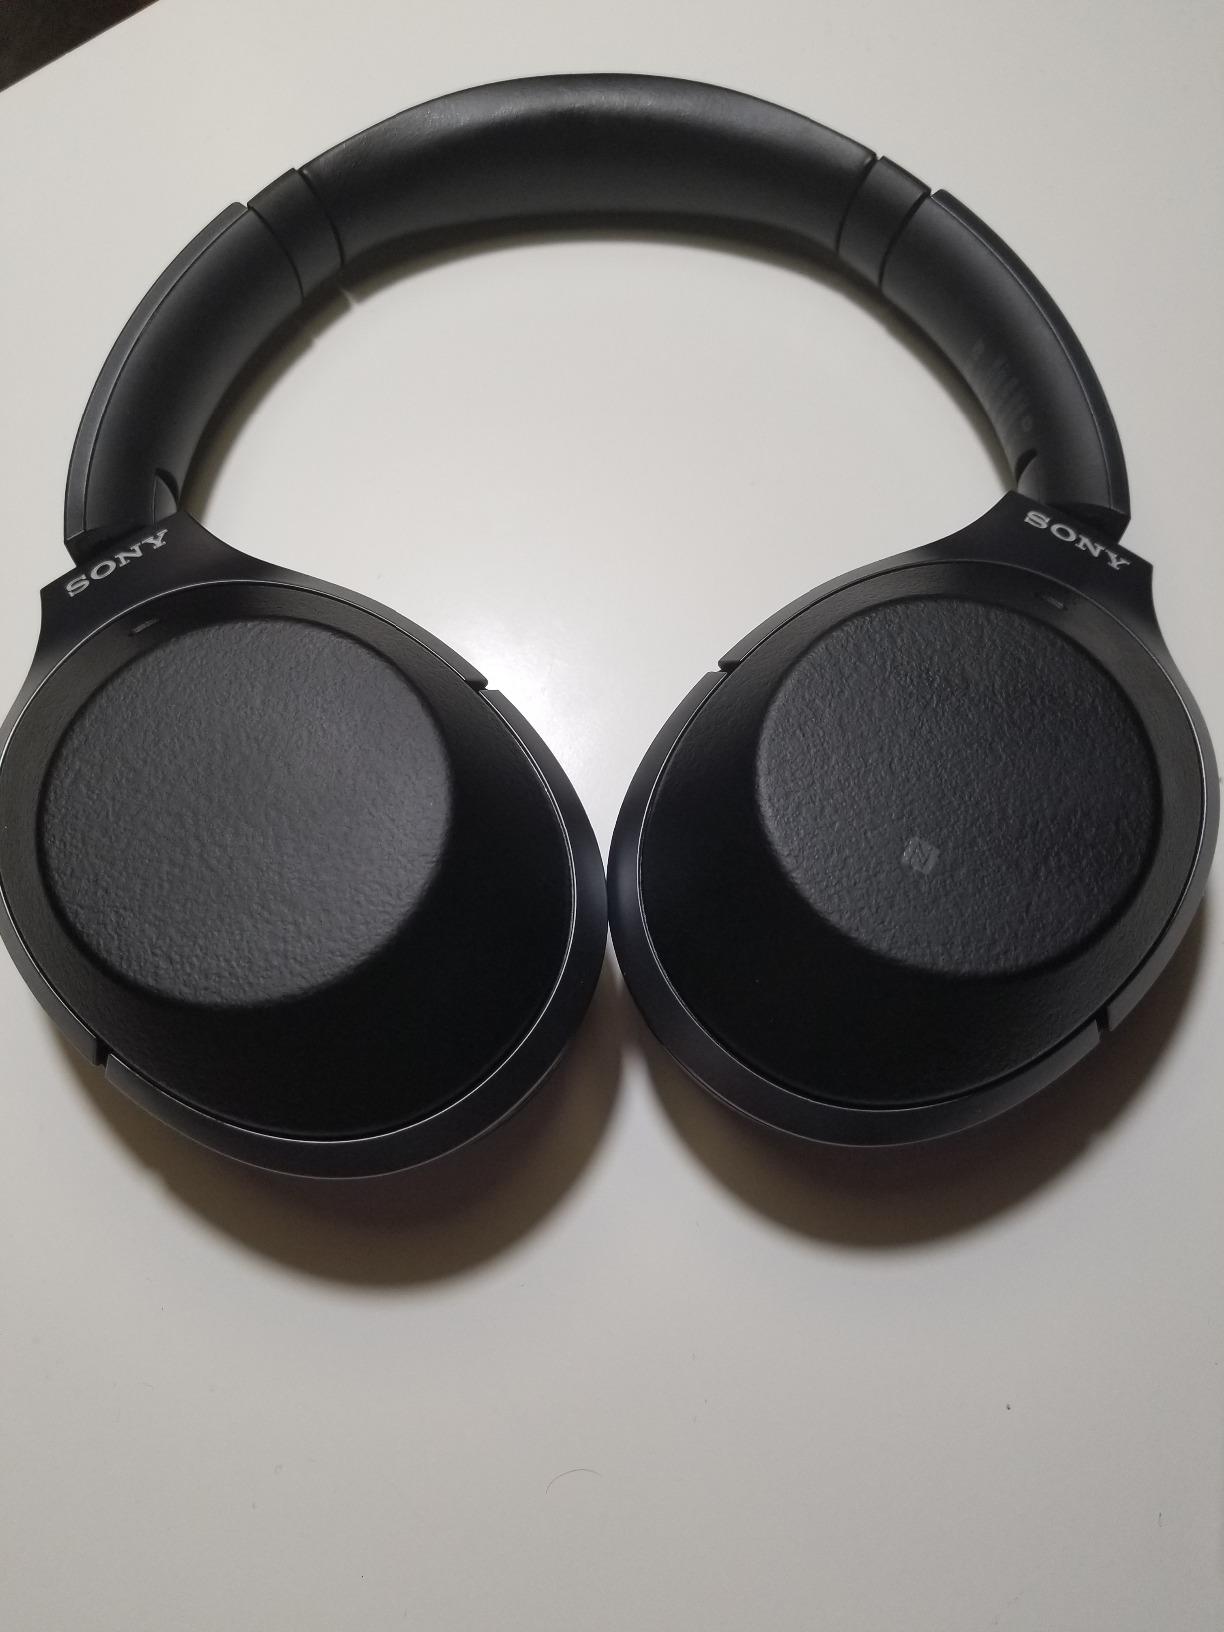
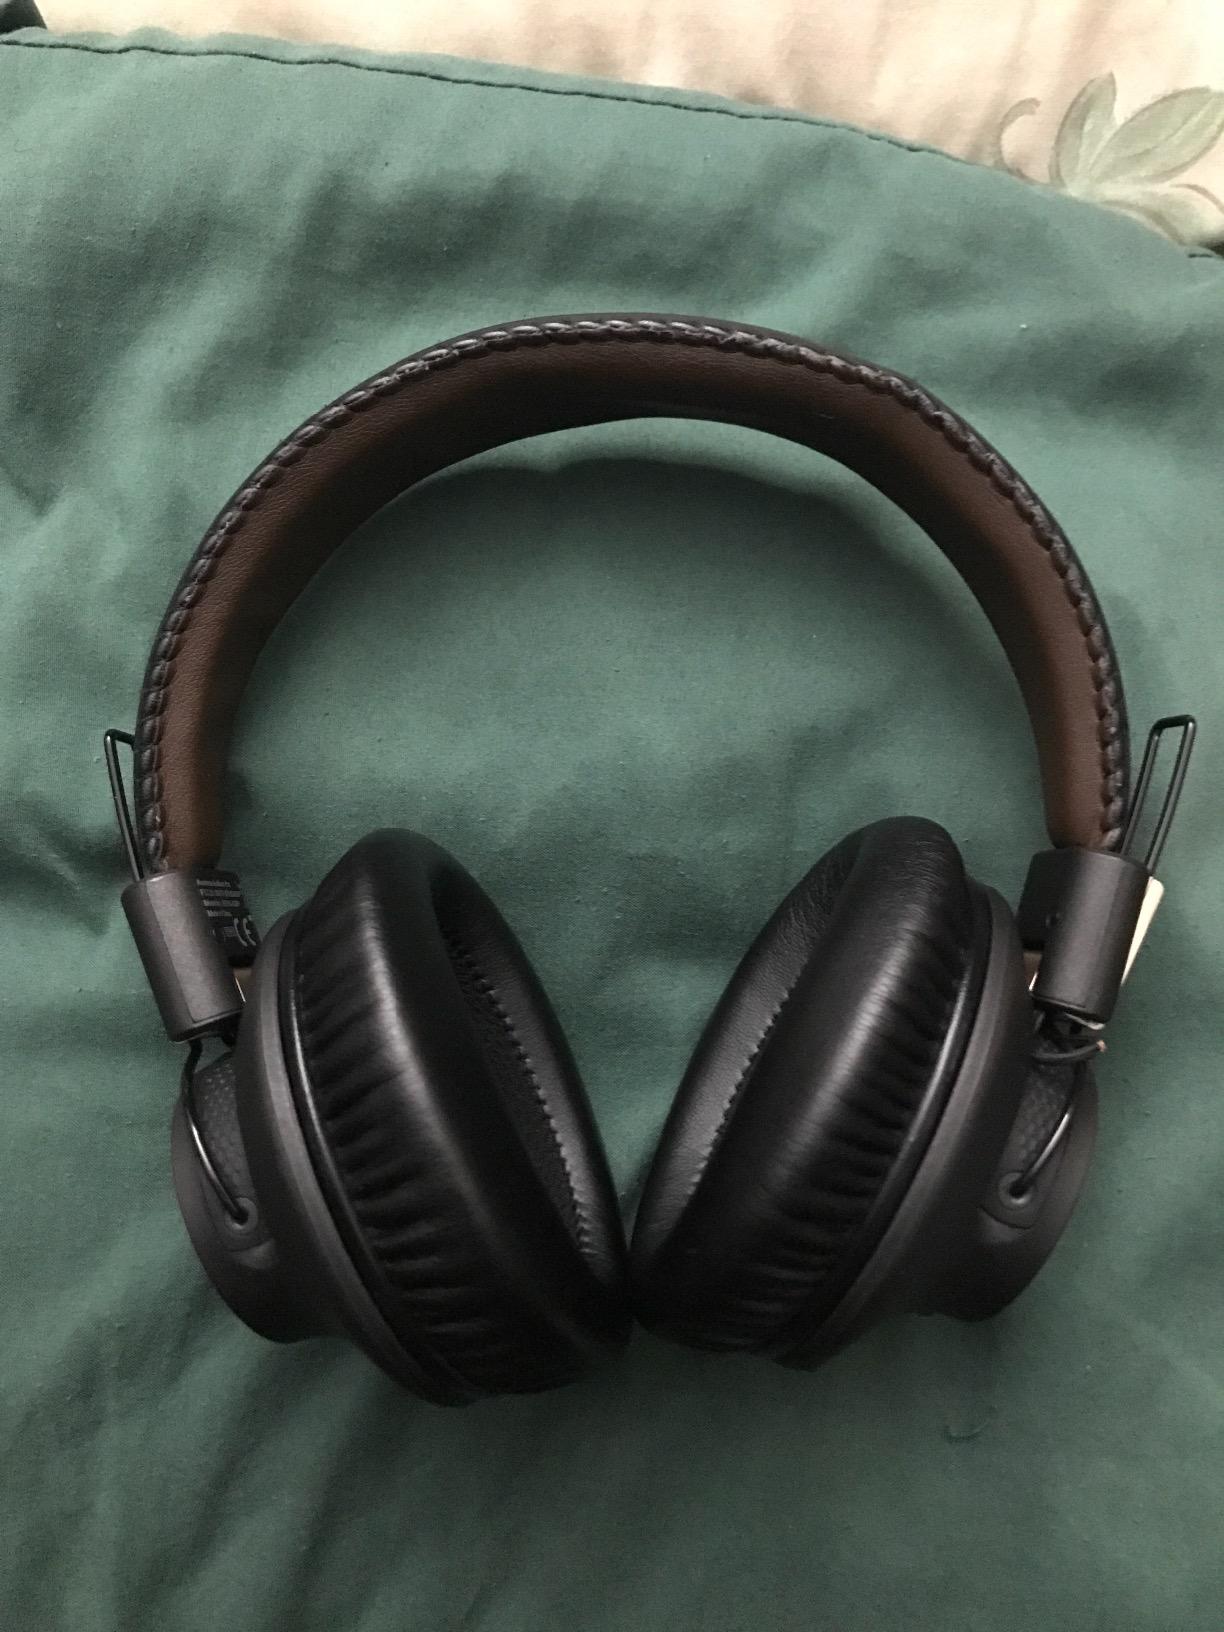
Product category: headphones
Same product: no